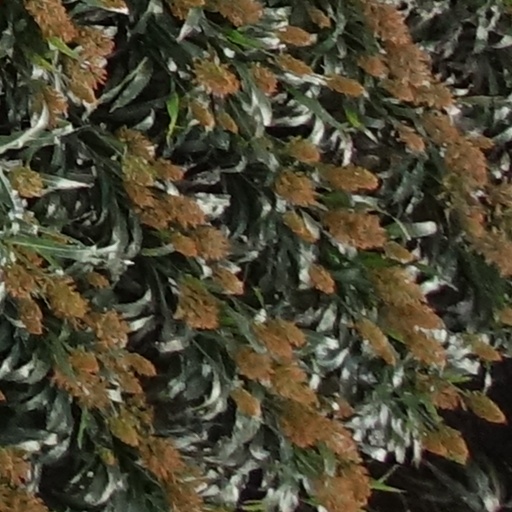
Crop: sorghum